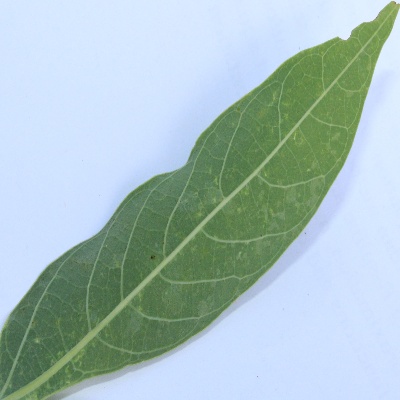
Crop: Cassava
Condition: green mite